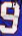
Number: 9